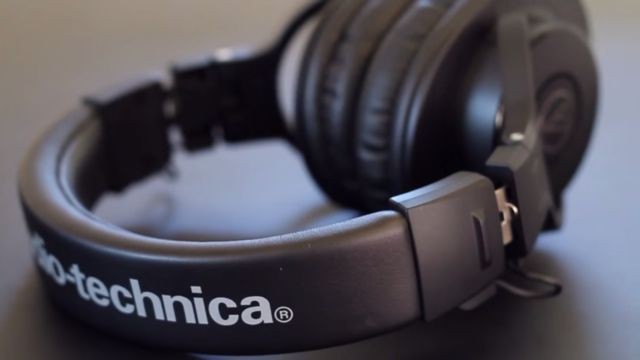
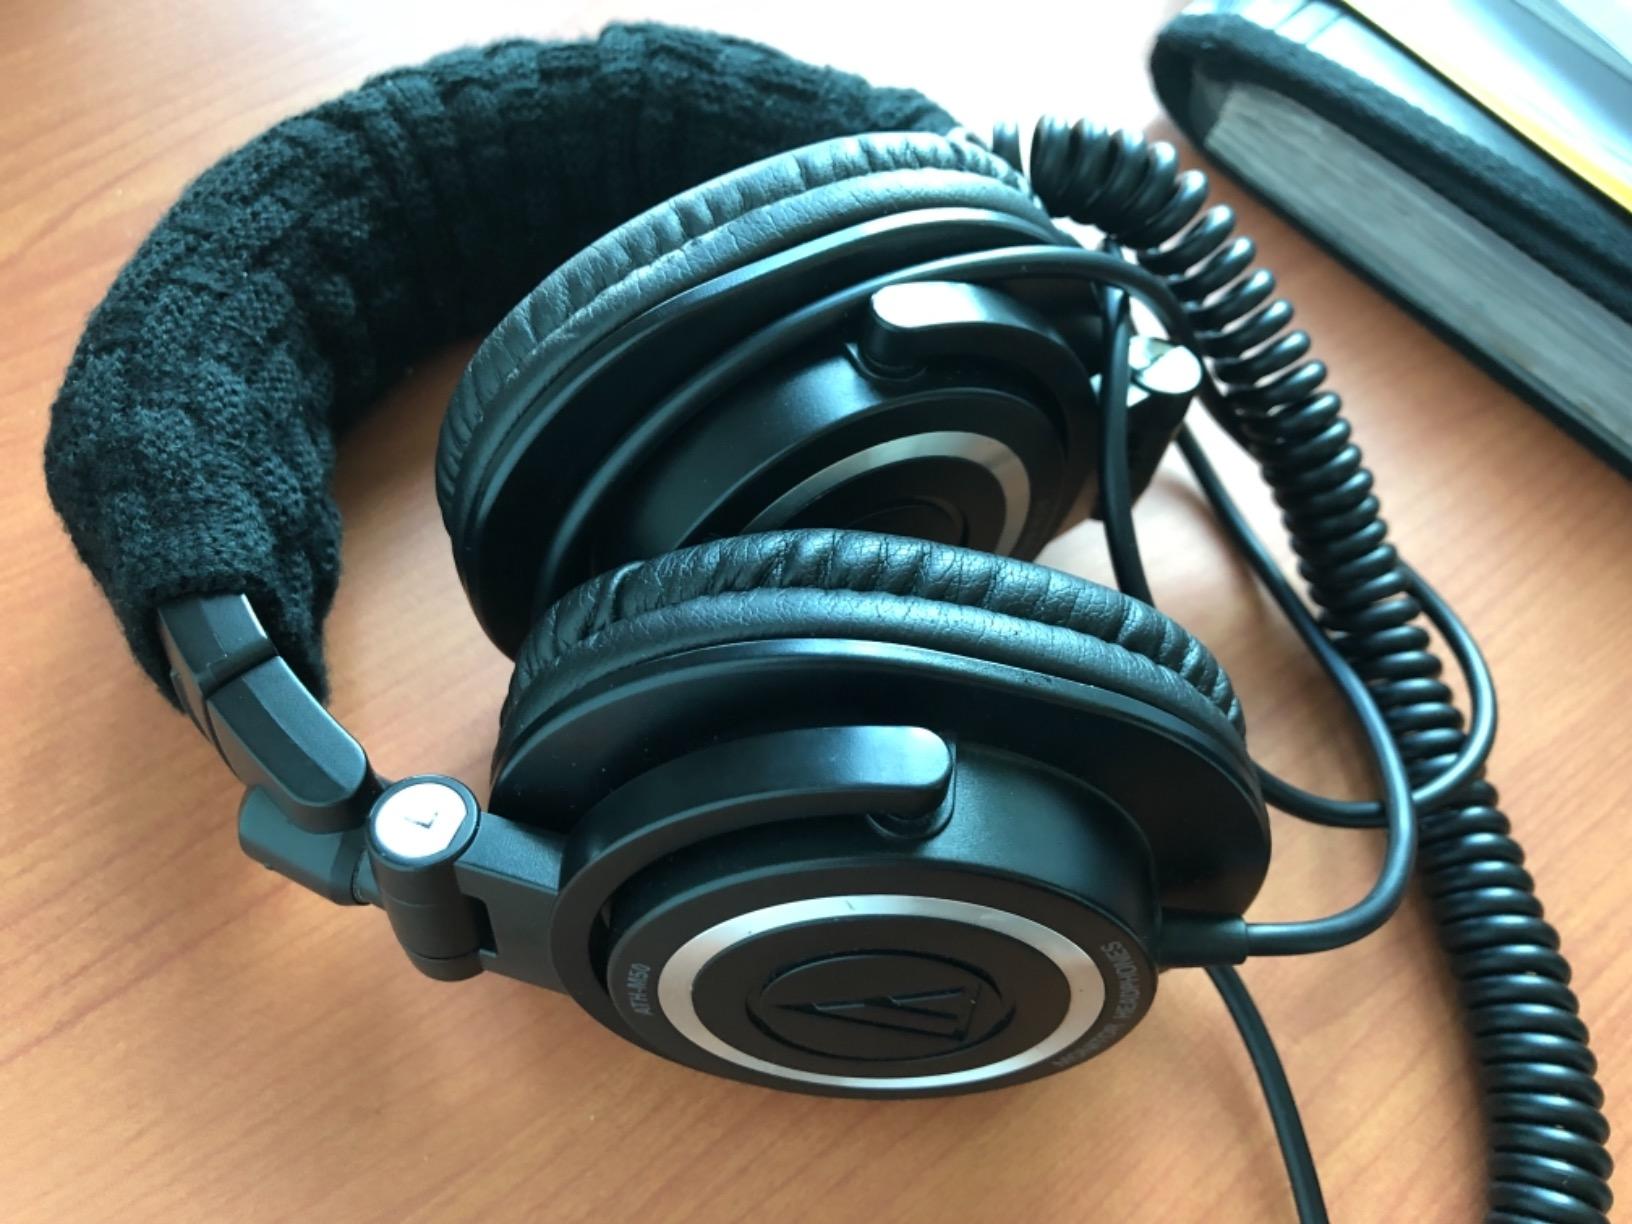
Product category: headphones
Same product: no